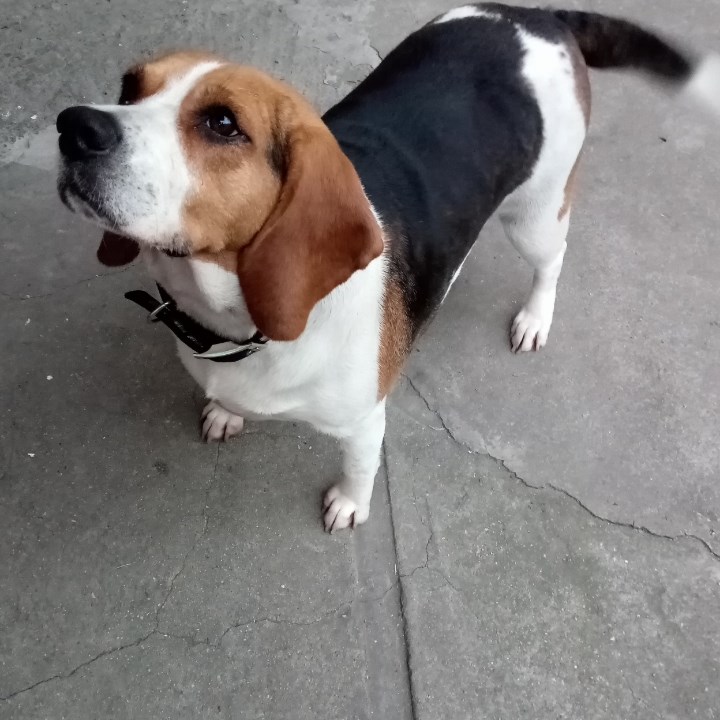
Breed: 276-n000113-beagle